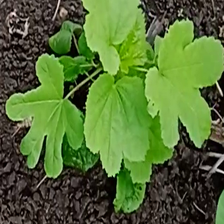
Weed species: Little_Mallow(Malva parviflora)